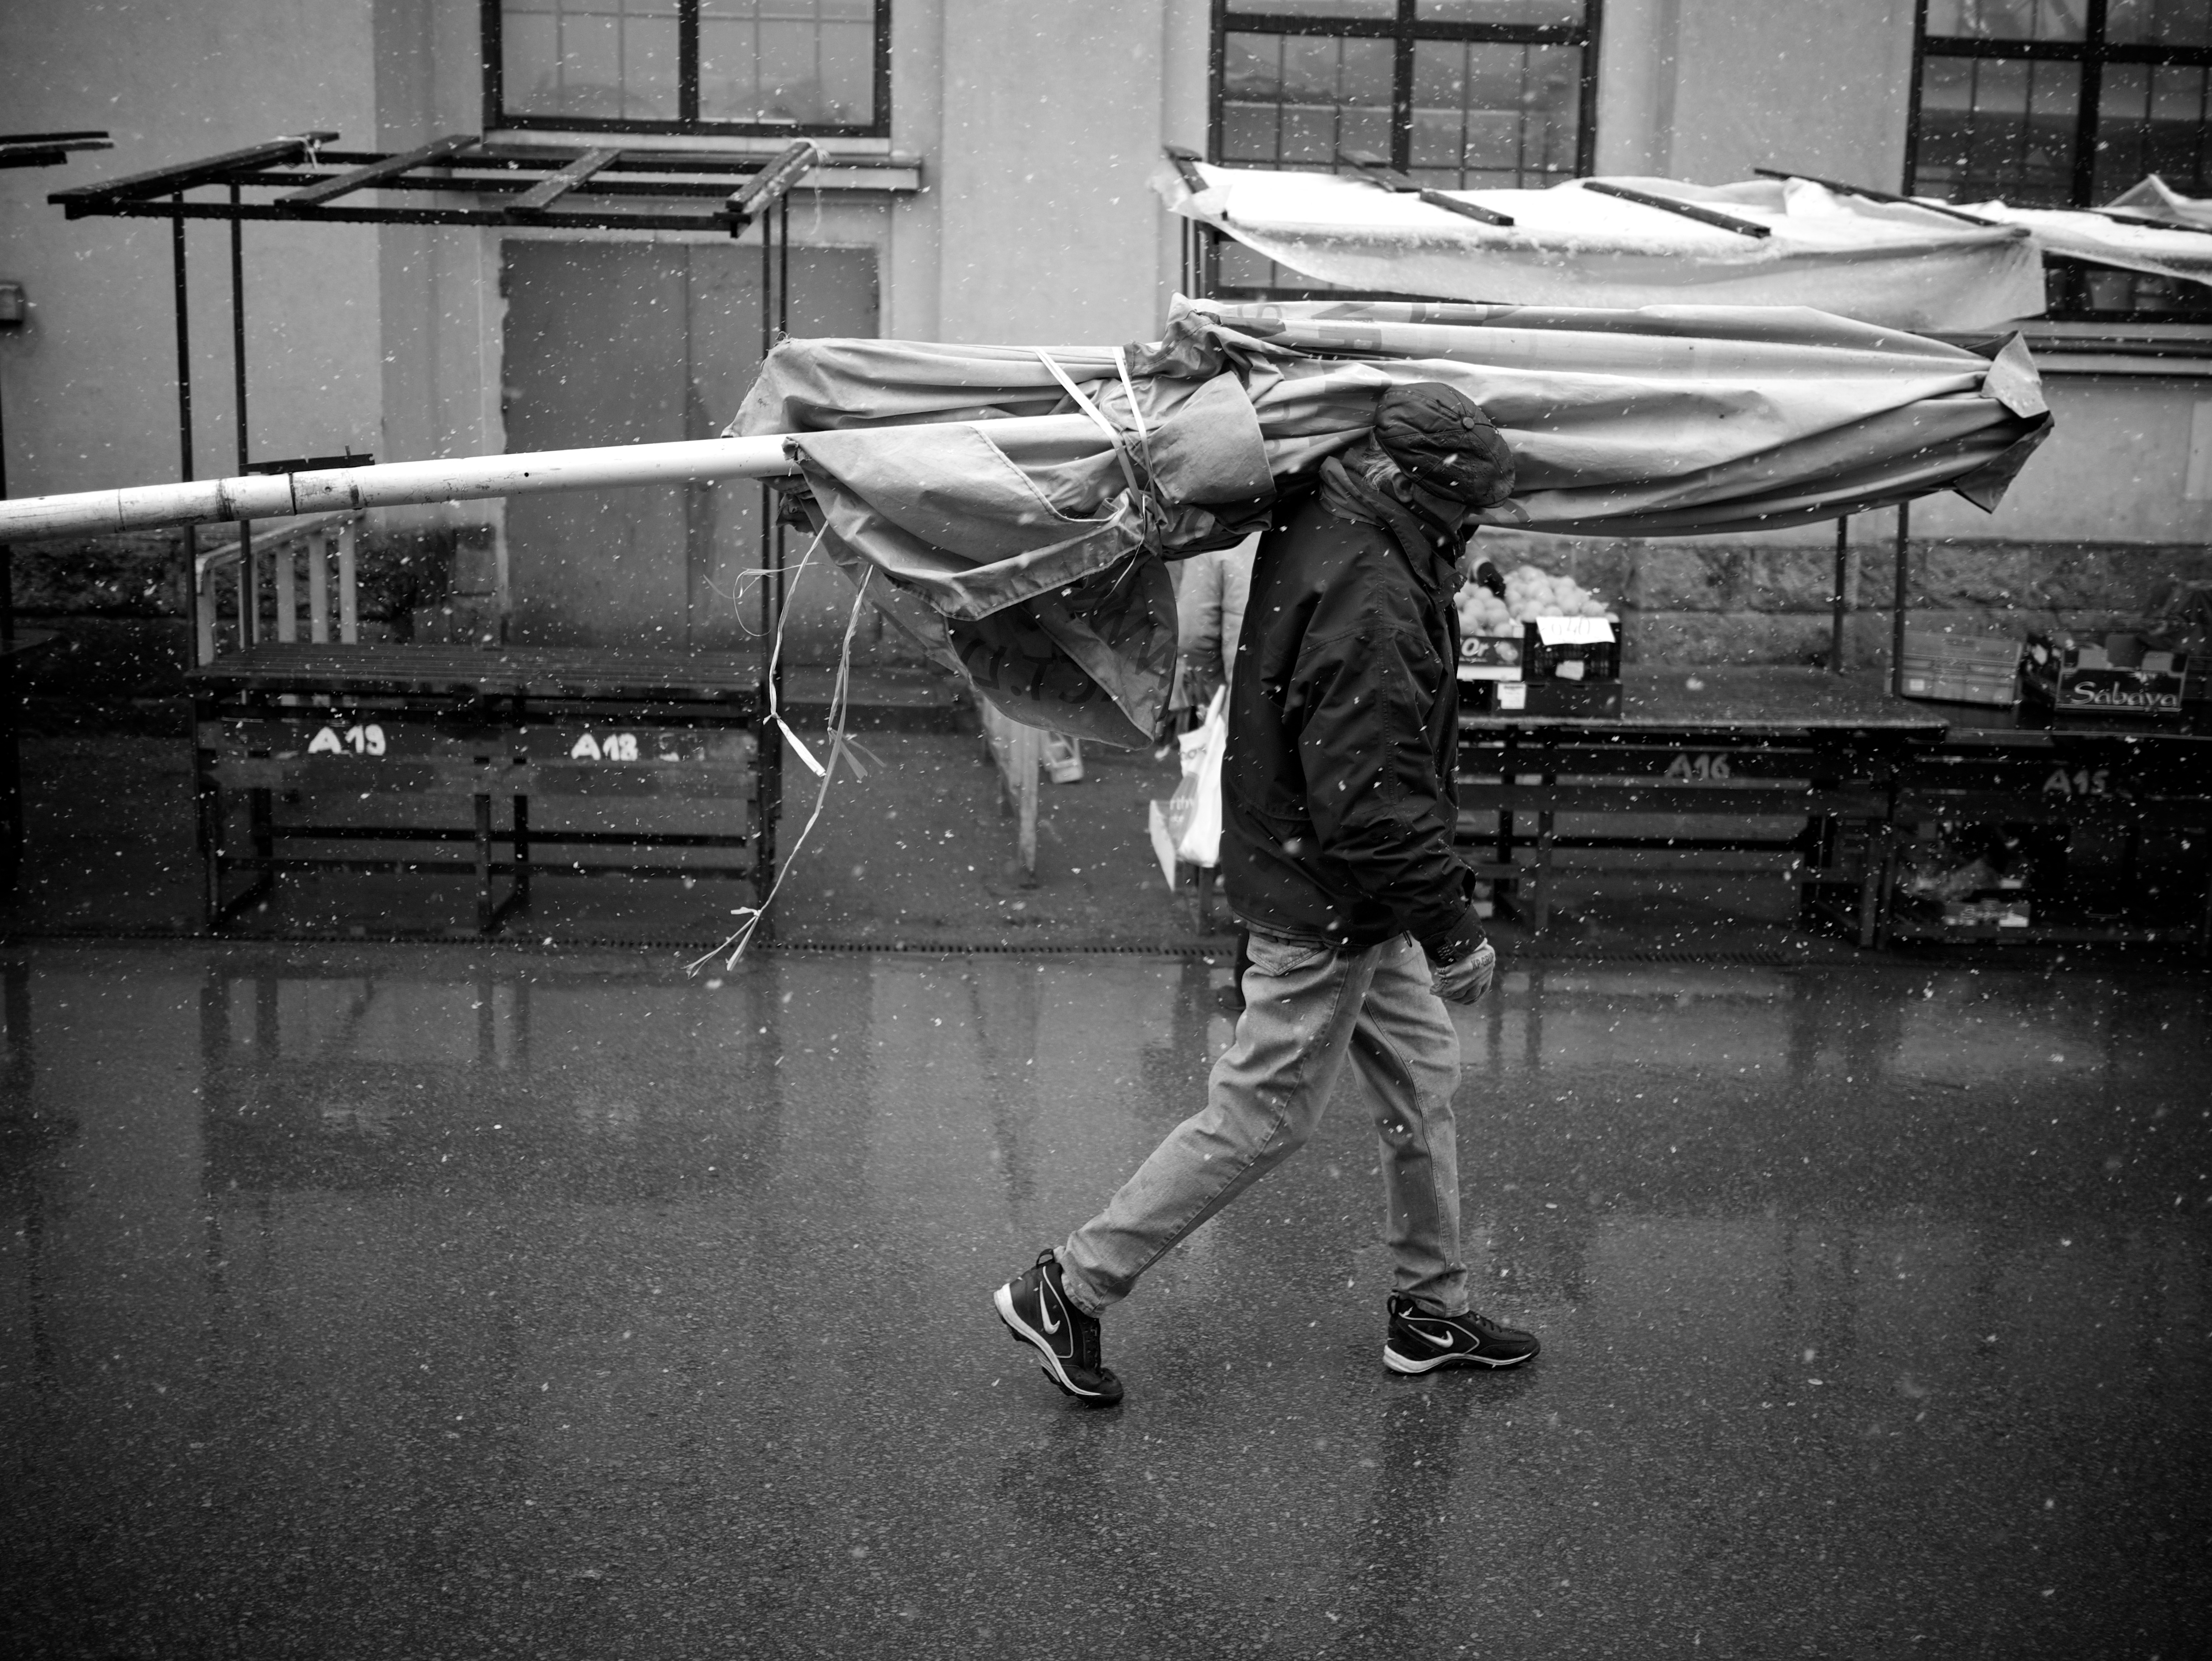
black and white, road, white, street, photography, ebook, color, training, darkness, black, monochrome, performance art, streetphotography, flickr, thomas, video, infrastructure, olympus, photograph, omd, fuji, leica, monochrom, leuthard, hcb, thomasleuthard, monochrome photography, film noir, human positions